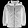
Label: Coat